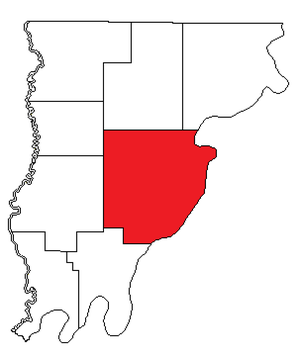
Le precinct de Mount Carmel est un precinct électoral situé à l'est du comté de Wabash dans l'Illinois, aux États-Unis. En 2010, ce precinct comptait une population de 8 389 habitants.